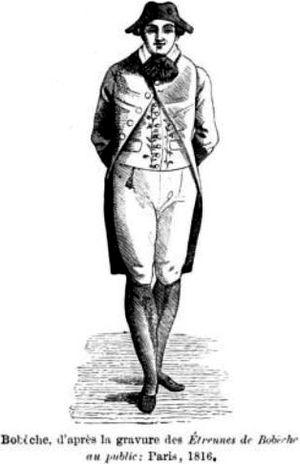
Jean Antoine Anne Mandelard, dit Bobèche est un paradiste français né le 25 février 1791 à Paris et mort vers 1841, ayant exercé ses talents principalement sous l’Empire et la Restauration sous laquelle sa renommée fut immense. Ce personnage ne devra pas être confondu avec Bobèche, poète de Montbrison.